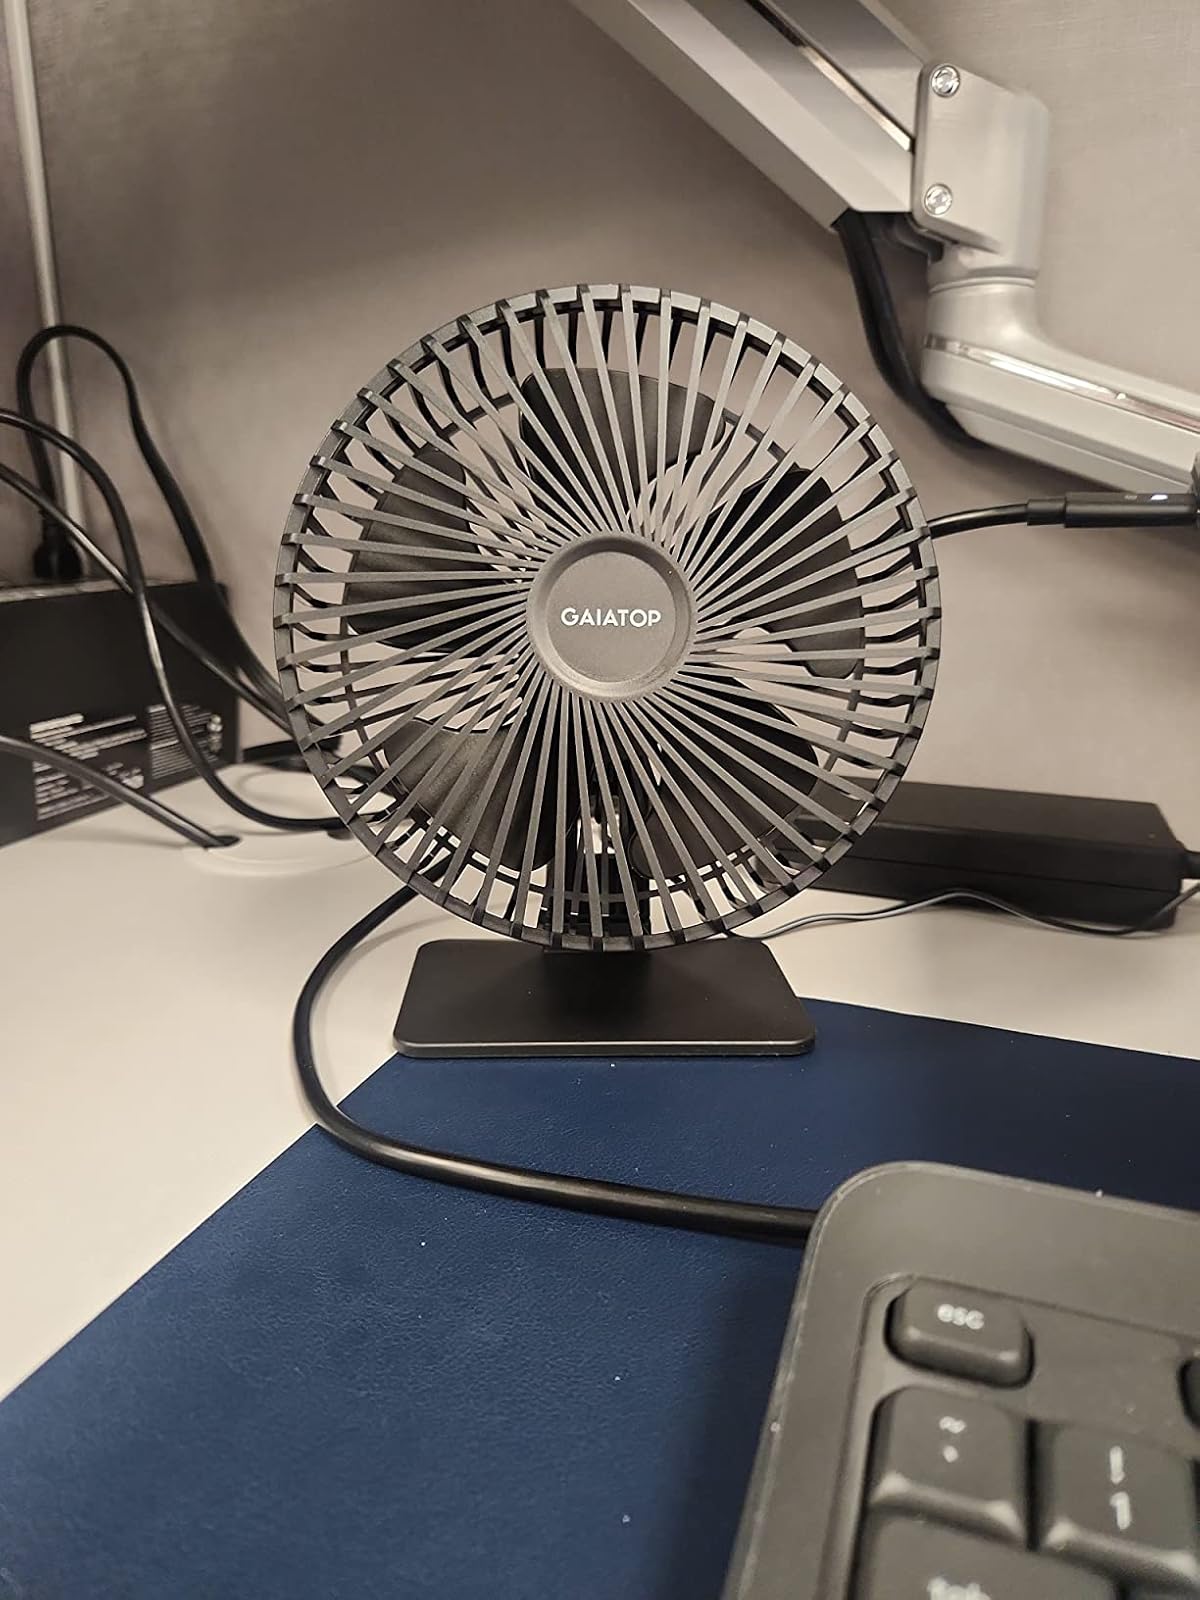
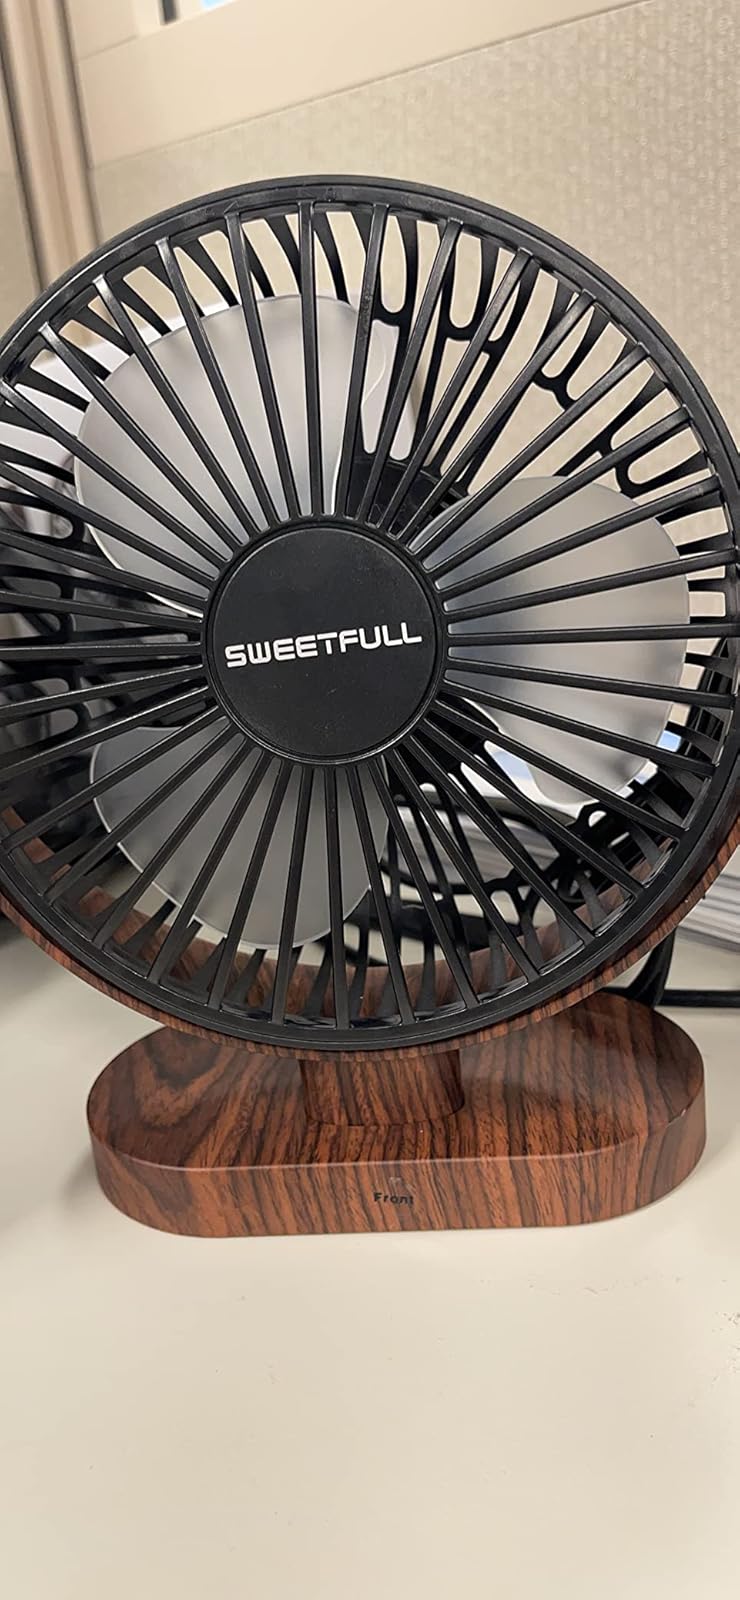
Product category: fan
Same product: no